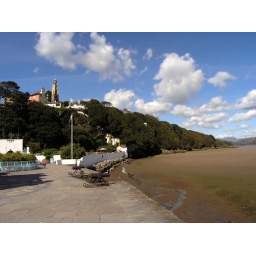
From by the big stone ship - where I called Rory from x